Undertow (2009 film)

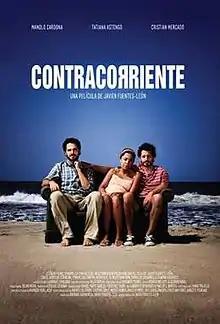
Film poster

Undertow is a 2009 romantic drama film directed, written and produced by Javier Fuentes-León in his directorial debut. Initial financing came from Germany and France with additional financing from Peru. The film shot in Cabo Blanco, Peru, won the World Cinema Audience Award in the Dramatic category at the 2010 Sundance Film Festival in the U.S.A. Other Audience Awards included Cartagena, Montreal, Miami, Chicago, Utrecht, Lima, and Galway, as well as Jury Awards in Madrid, San Francisco, Seattle, Toulouse, and Philadelphia. It received a nomination as Best Latin American Film at the 2011 Goya Awards in Spain.